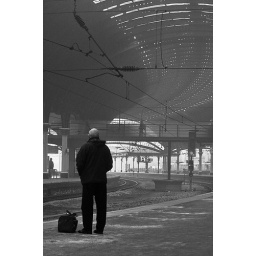
That's salt on York Station platform; it was cold. Tried it in black and white